Question: Please indicate a possible affordance area of the bench that can be used for lying on
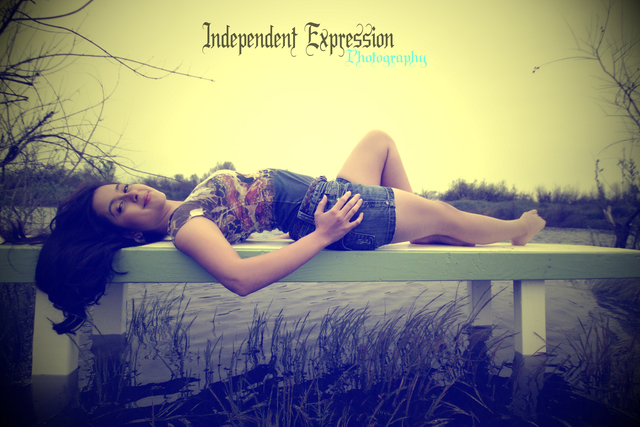
Answer: [3.5, 233, 638.5, 283]